Brooklyn Navy Yard

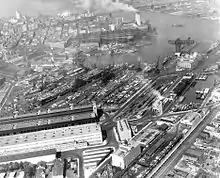
The Navy Yard in 1945

In 1866, following the end of the Civil War, there was a large decrease in the number of people working at the Brooklyn Navy Yard, although the yard continued to finish off the vessels that were already under construction. Shipbuilding methods had improved greatly during the war's duration, and the shipbuilding technology that the Navy used was now obsolete; this was compounded by a series of other problems that the Navy faced in general, such as corruption. Likely as a result, the Brooklyn Navy Yard did not start construction on any vessels between 1866 and 1872. Some boats were launched during this period, such as , which was launched in 1868. By the late 1860s and early 1870s, the Navy Yard was creating iron steam vessels, as they were faster and easier to maneuver compared to wooden vessels. An iron plating shop had been constructed for the construction of such vessels. , launched in 1876, was the final wooden vessel with sails that was constructed at the Brooklyn Navy Yard. During the late 19th century, there were calls to close the shipyard permanently, although these never came to fruition.